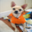
Label: dog